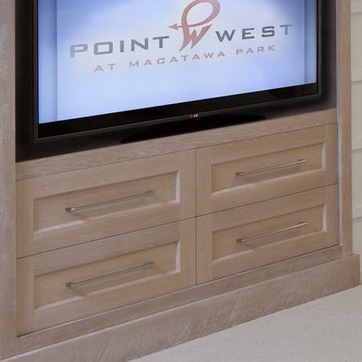
Material: wood